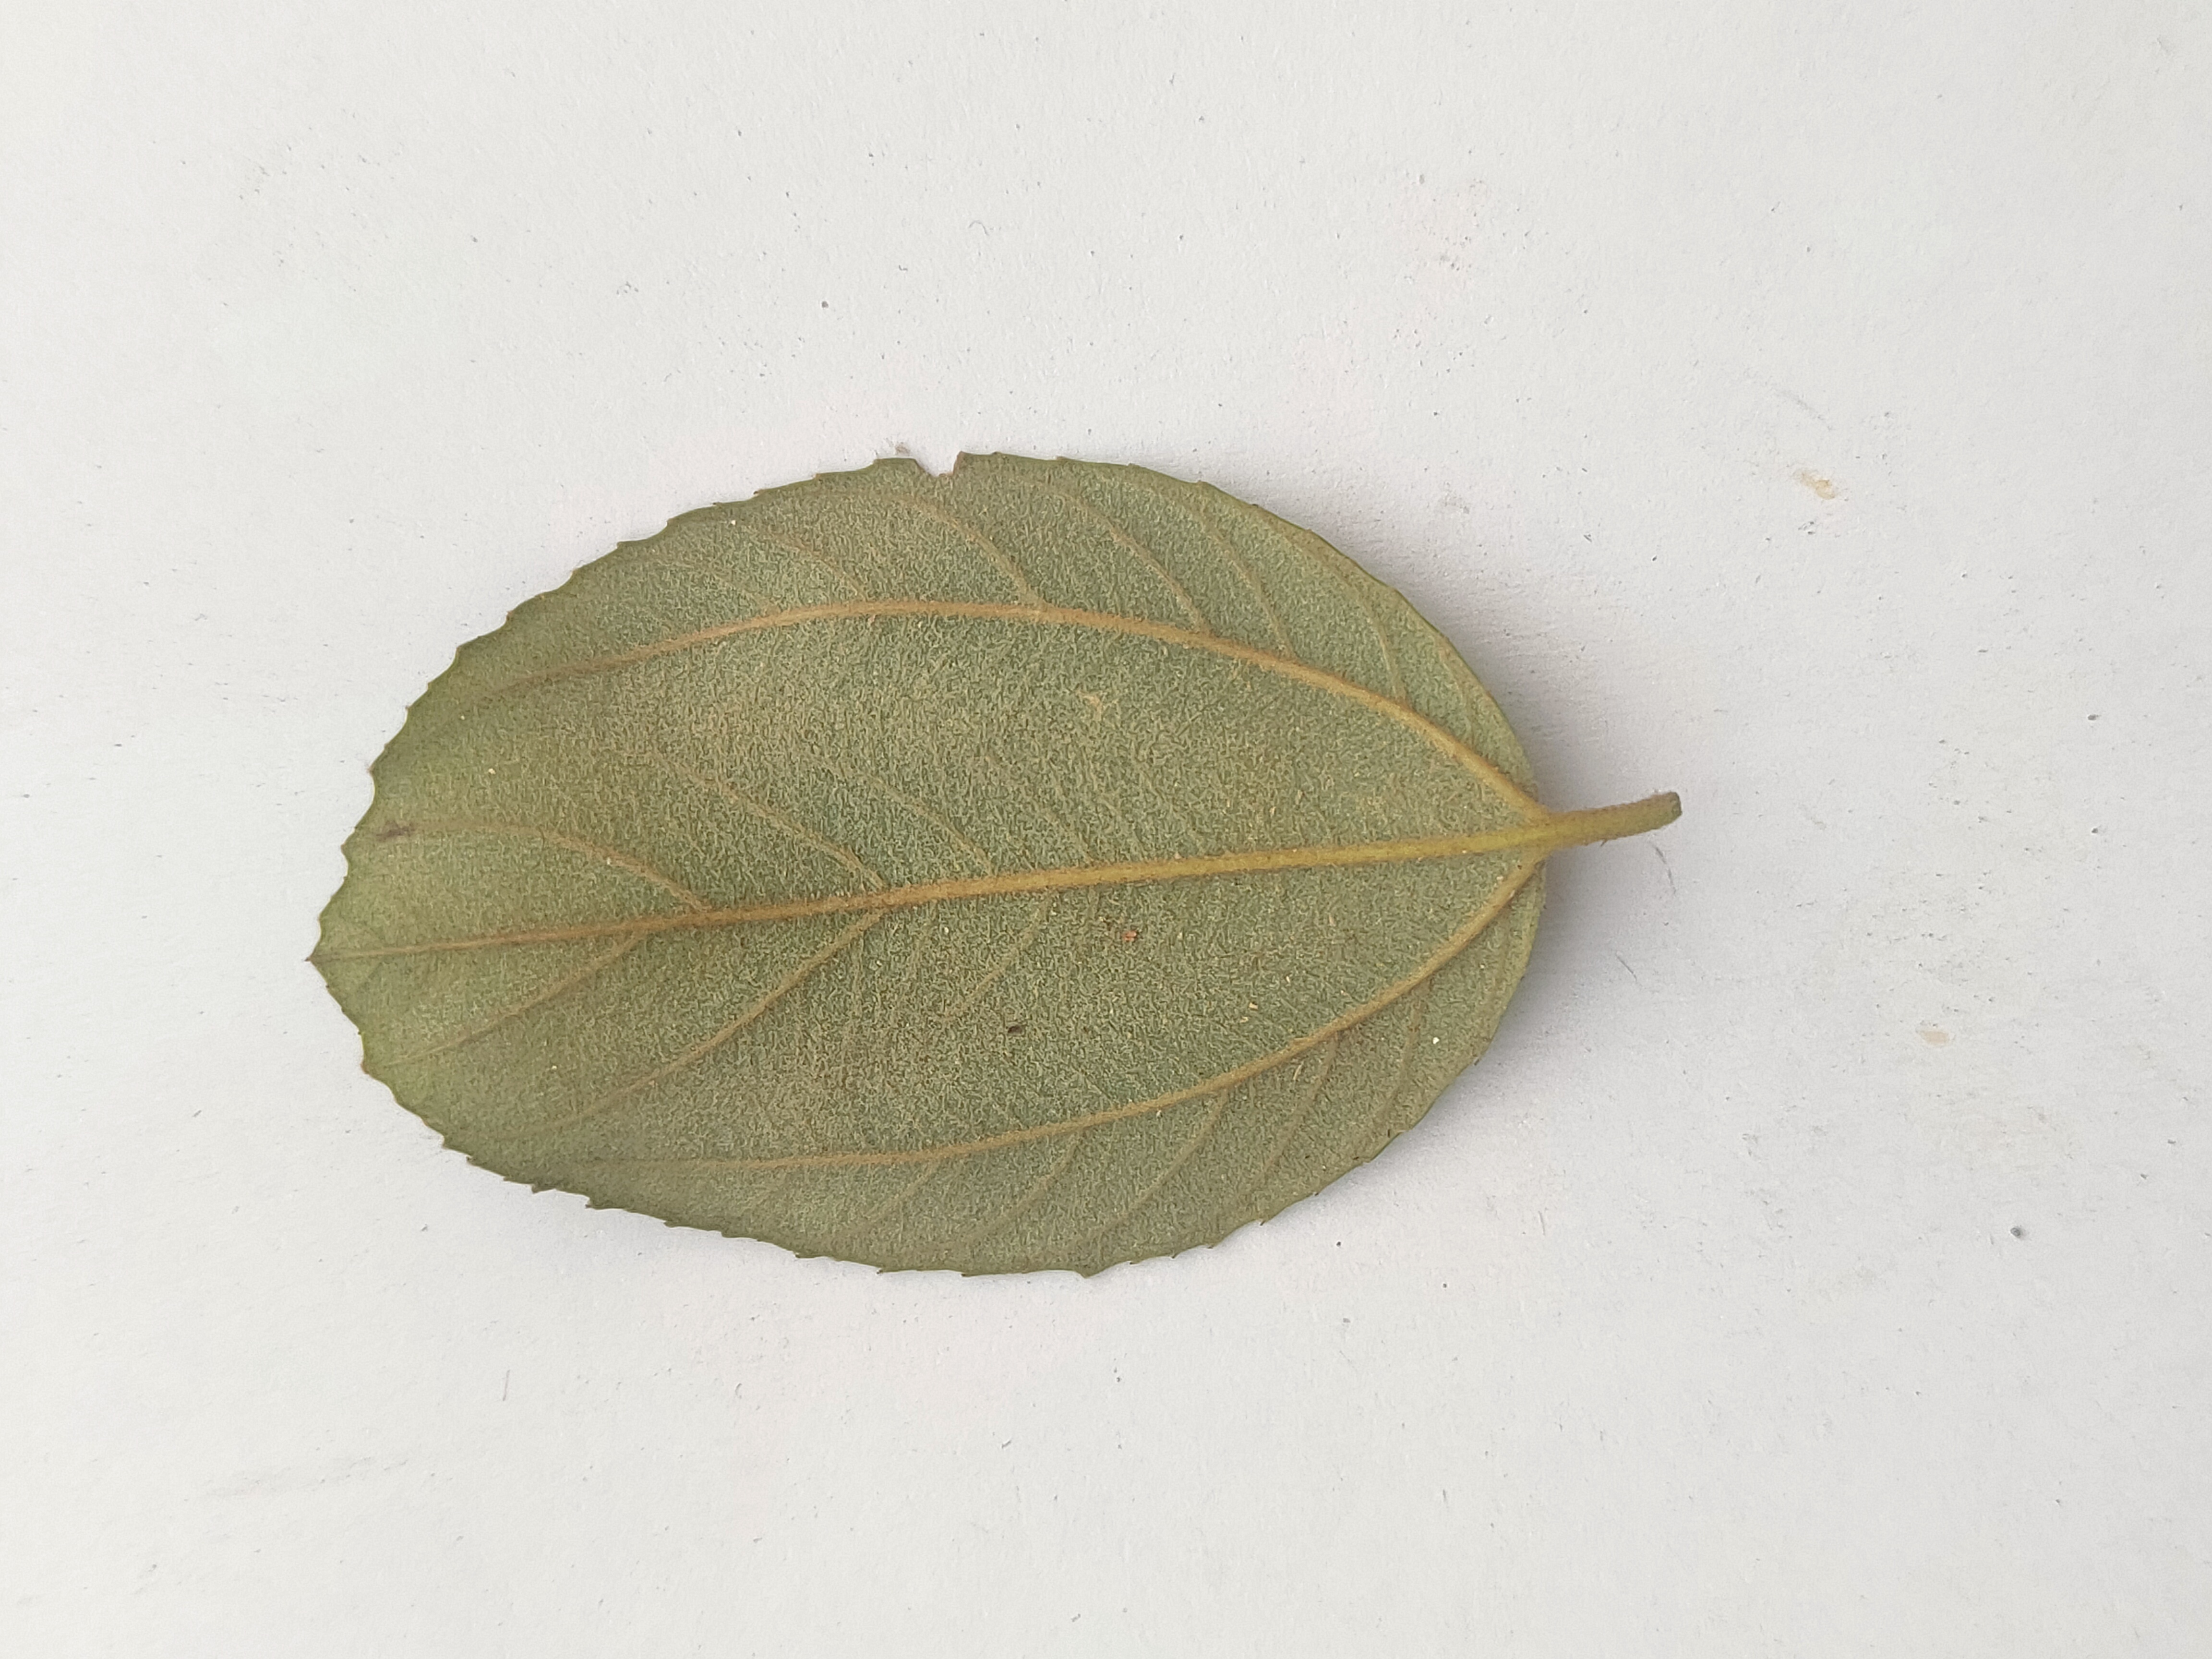
Leaf variety: Plum